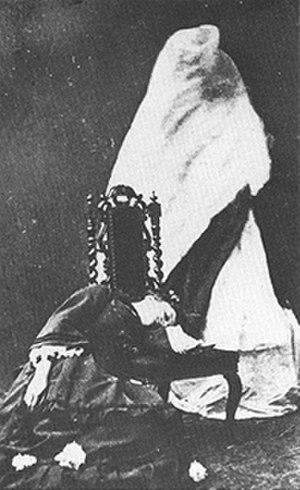
Katie King et Florence Cook prises en photo par fr:William Crookes pour ses «Notes of an Enquiry into the Phenomena called Spiritual during the Years 1870-1873.», Quarterly Journal of Science., janvier 1874.
Un fantôme est une apparition, une vision ou une illusion, interprétée comme une manifestation surnaturelle d'une personne décédée.
Florence Eliza Cook était une médium anglaise célèbre pour avoir été la première Britannique à réaliser une « matérialisation complète » en faisant « apparaître » l'esprit qui se faisait appeler « Katie King ». Diverses hypothèses ont été avancées pour expliquer les phénomènes : de la simple escroquerie à leur réalité en passant par un trouble de la personnalité multiple.